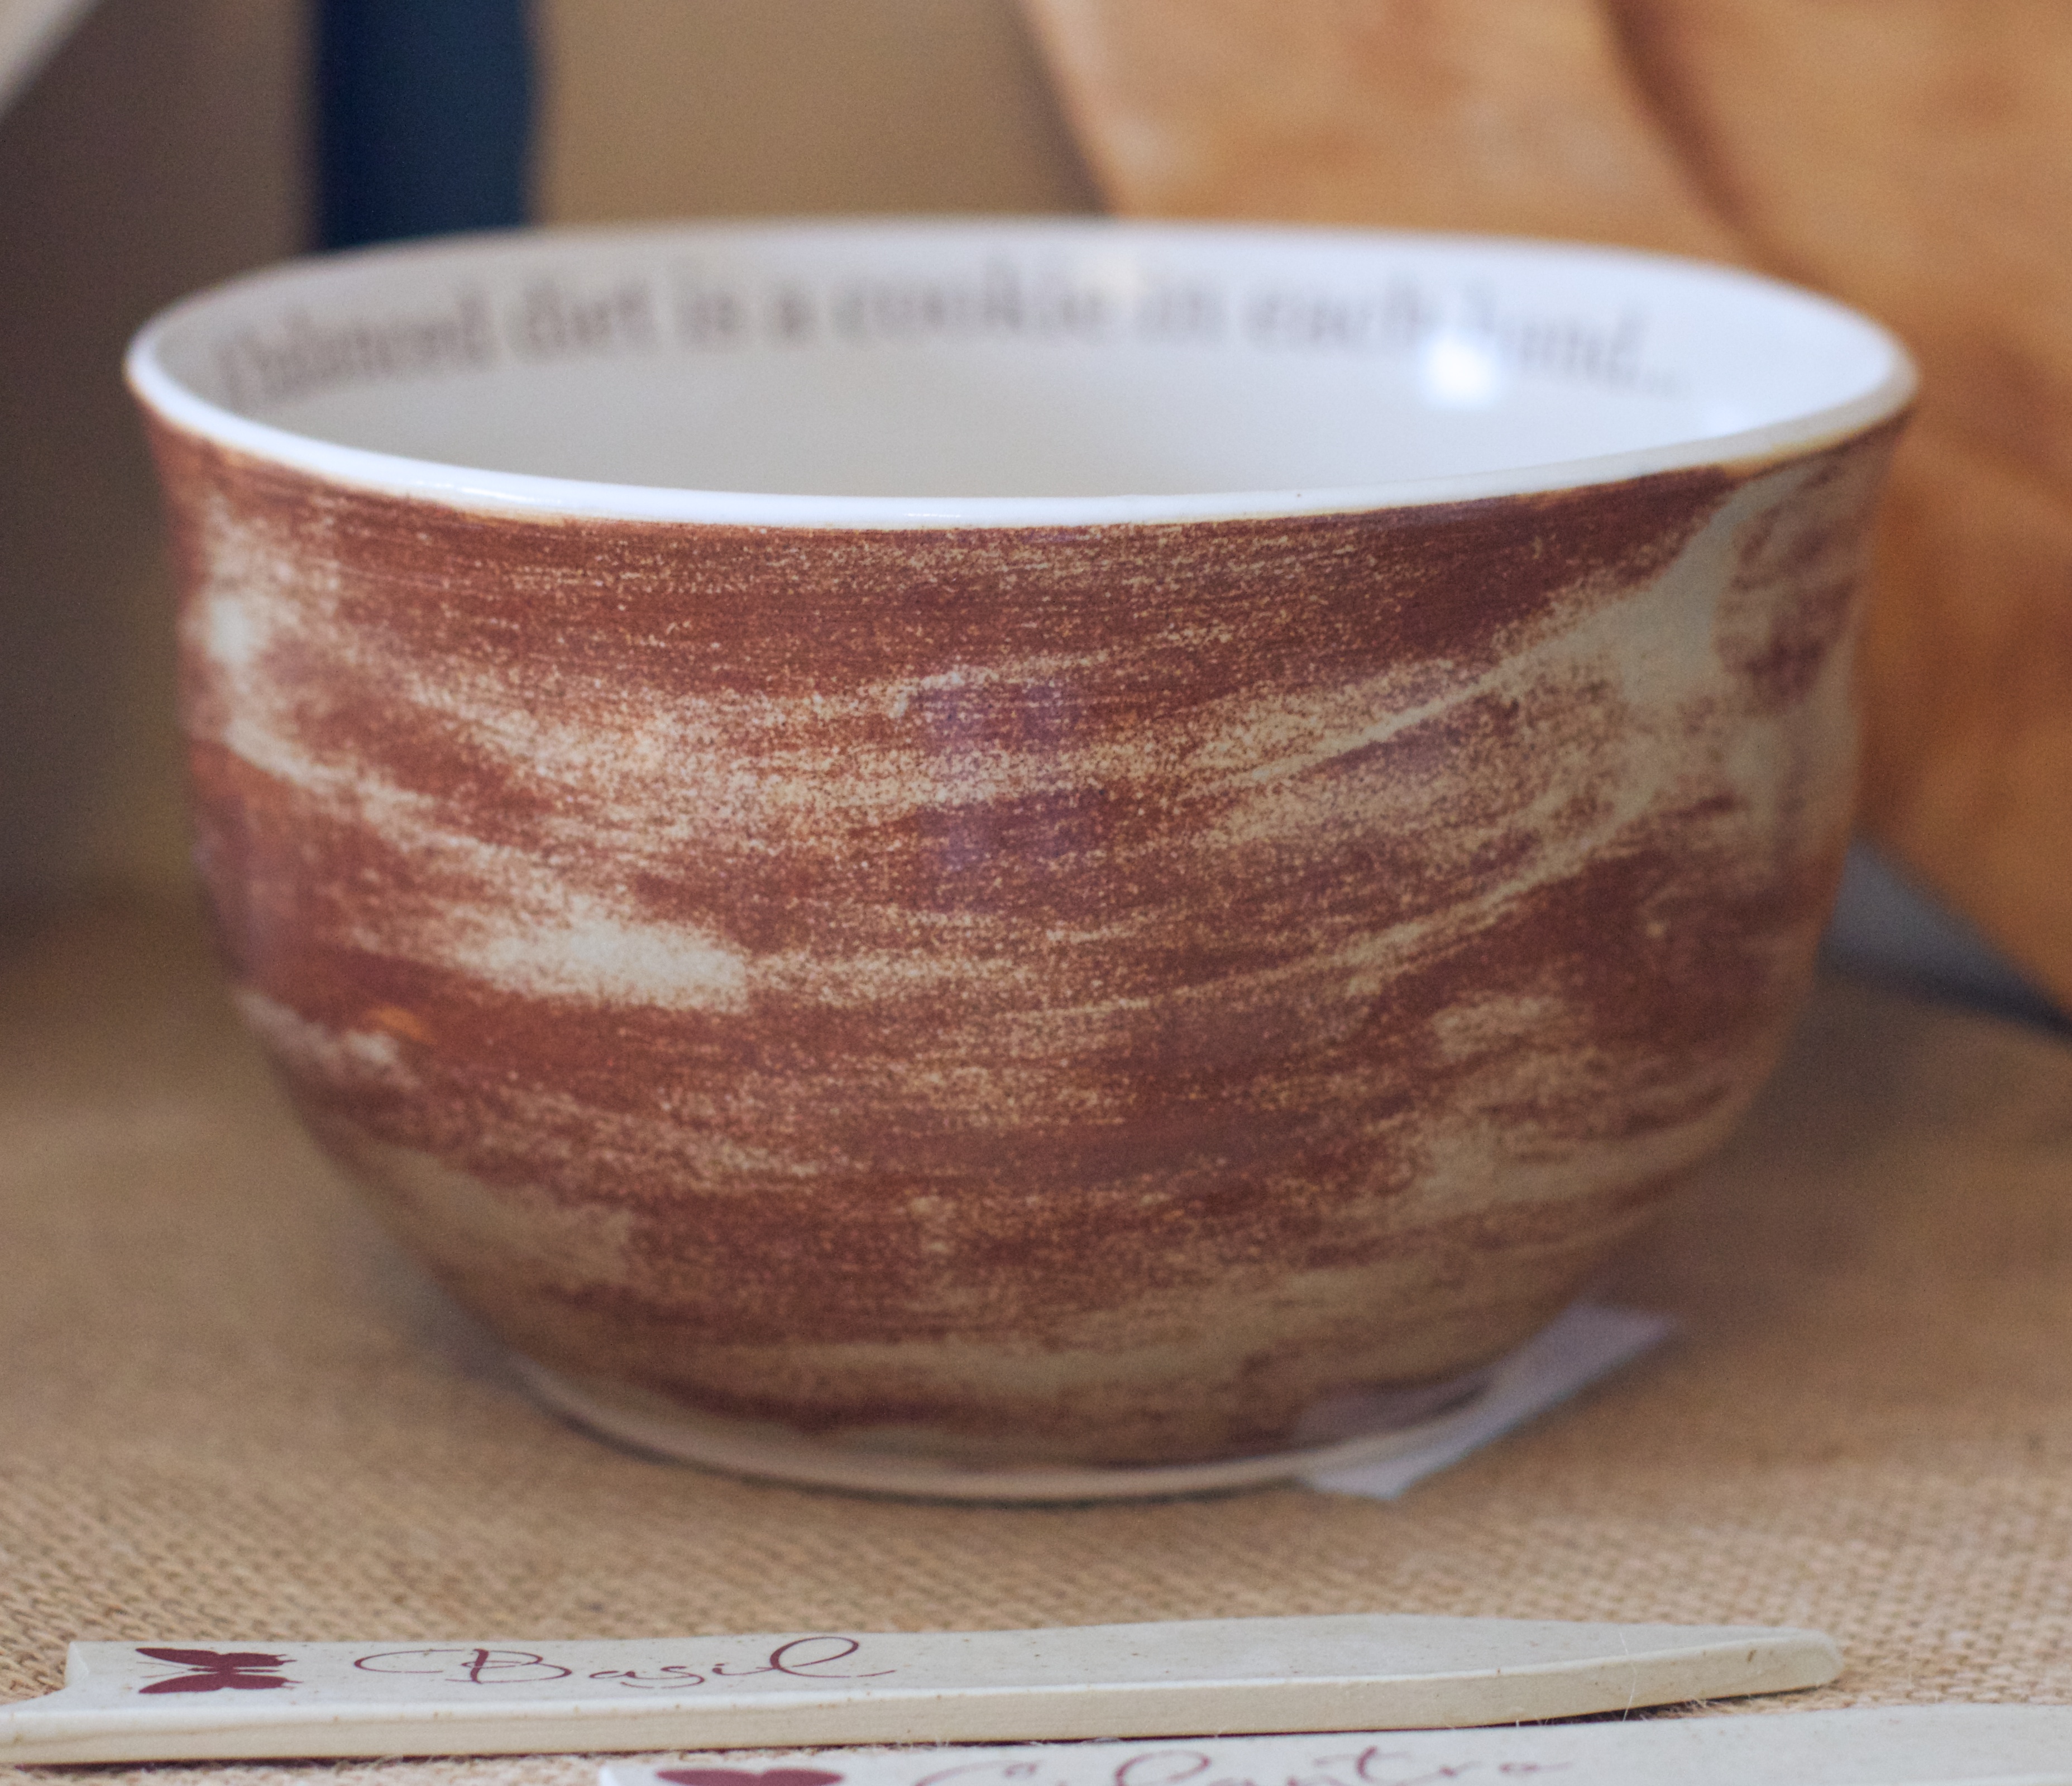
cup, bowl, ceramic, pottery, tableware, art, randallhouse